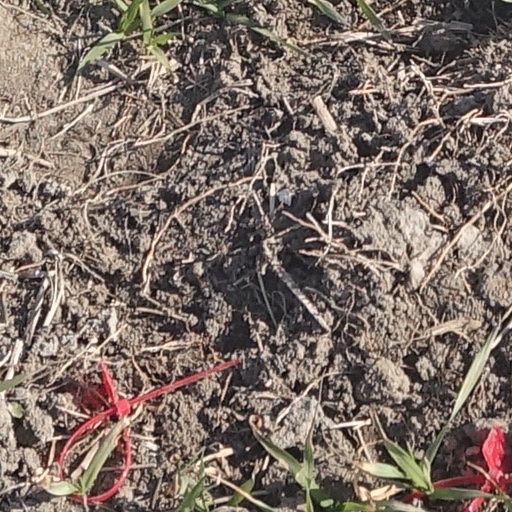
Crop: wheat